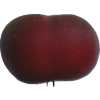
Label: nectarine_flat